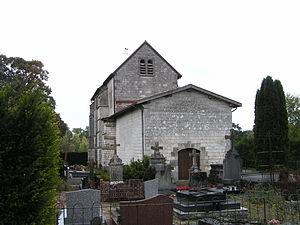
Église Notre-Dame de Faux-sur-Coole (Inscrit) This building is indexed in the Base Mérimée, a database of architectural heritage maintained by the French Ministry of Culture,
Cet article recense les monuments historiques de la Marne, en France.